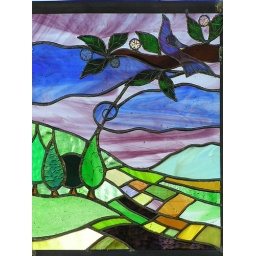
bluebird in tree